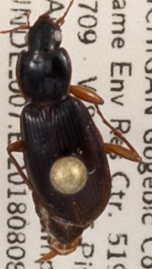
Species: Synuchus impunctatus
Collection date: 2018-08-08
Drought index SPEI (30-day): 0.54
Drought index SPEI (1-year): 1.01
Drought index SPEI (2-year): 2.09